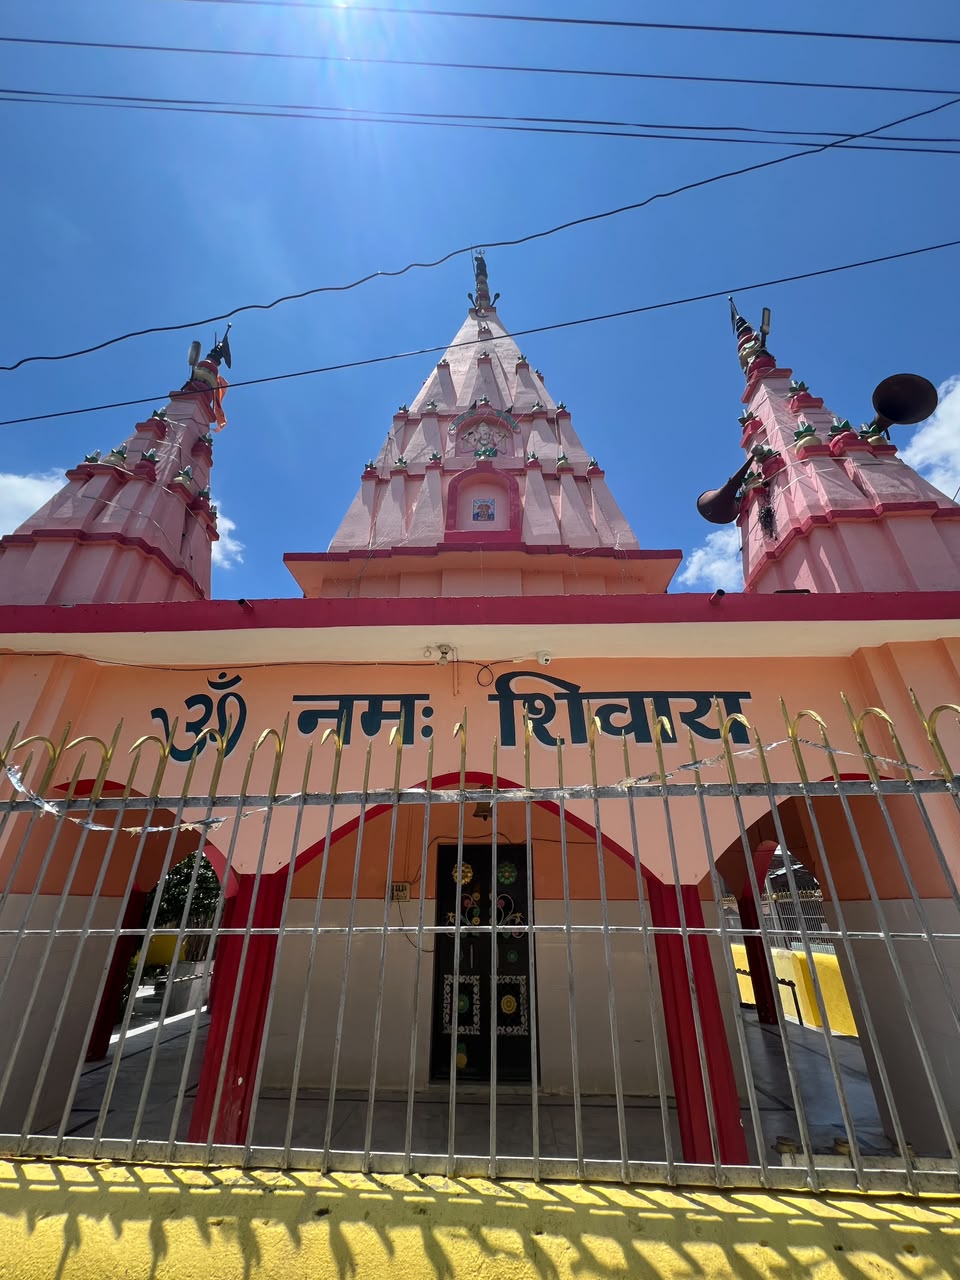
Heritage site: Shiva_Panchayatan_Temple